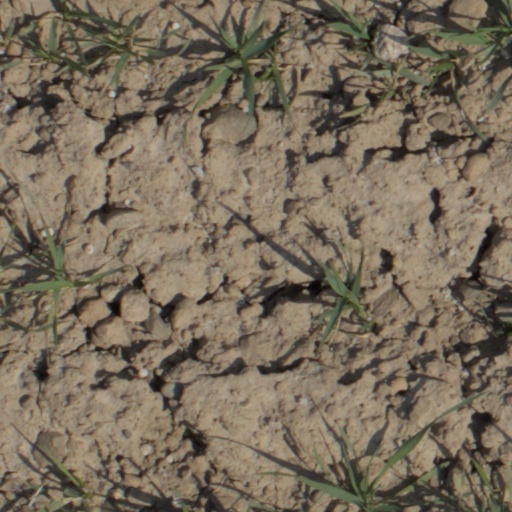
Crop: wheat